Franz Liszt

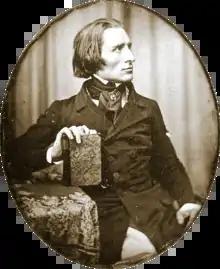
Earliest known photograph of Liszt (1843) by Hermann Biow

After attending a concert featuring Niccolò Paganini in April 1832, Liszt resolved to become as great a virtuoso on the piano as Paganini was on the violin. He dramatically increased his practice, sometimes practising for up to fourteen hours a day, and in 1838 published the six "Études d'exécution transcendante d'après Paganini" (later revised as "Grandes études de Paganini"), aiming to represent Paganini's virtuosity on the keyboard. The process of Liszt completely redeveloping his technique is often described as a direct result of attending Paganini's concert, but it is likely that he had already begun this work previously, during the period 18281832.